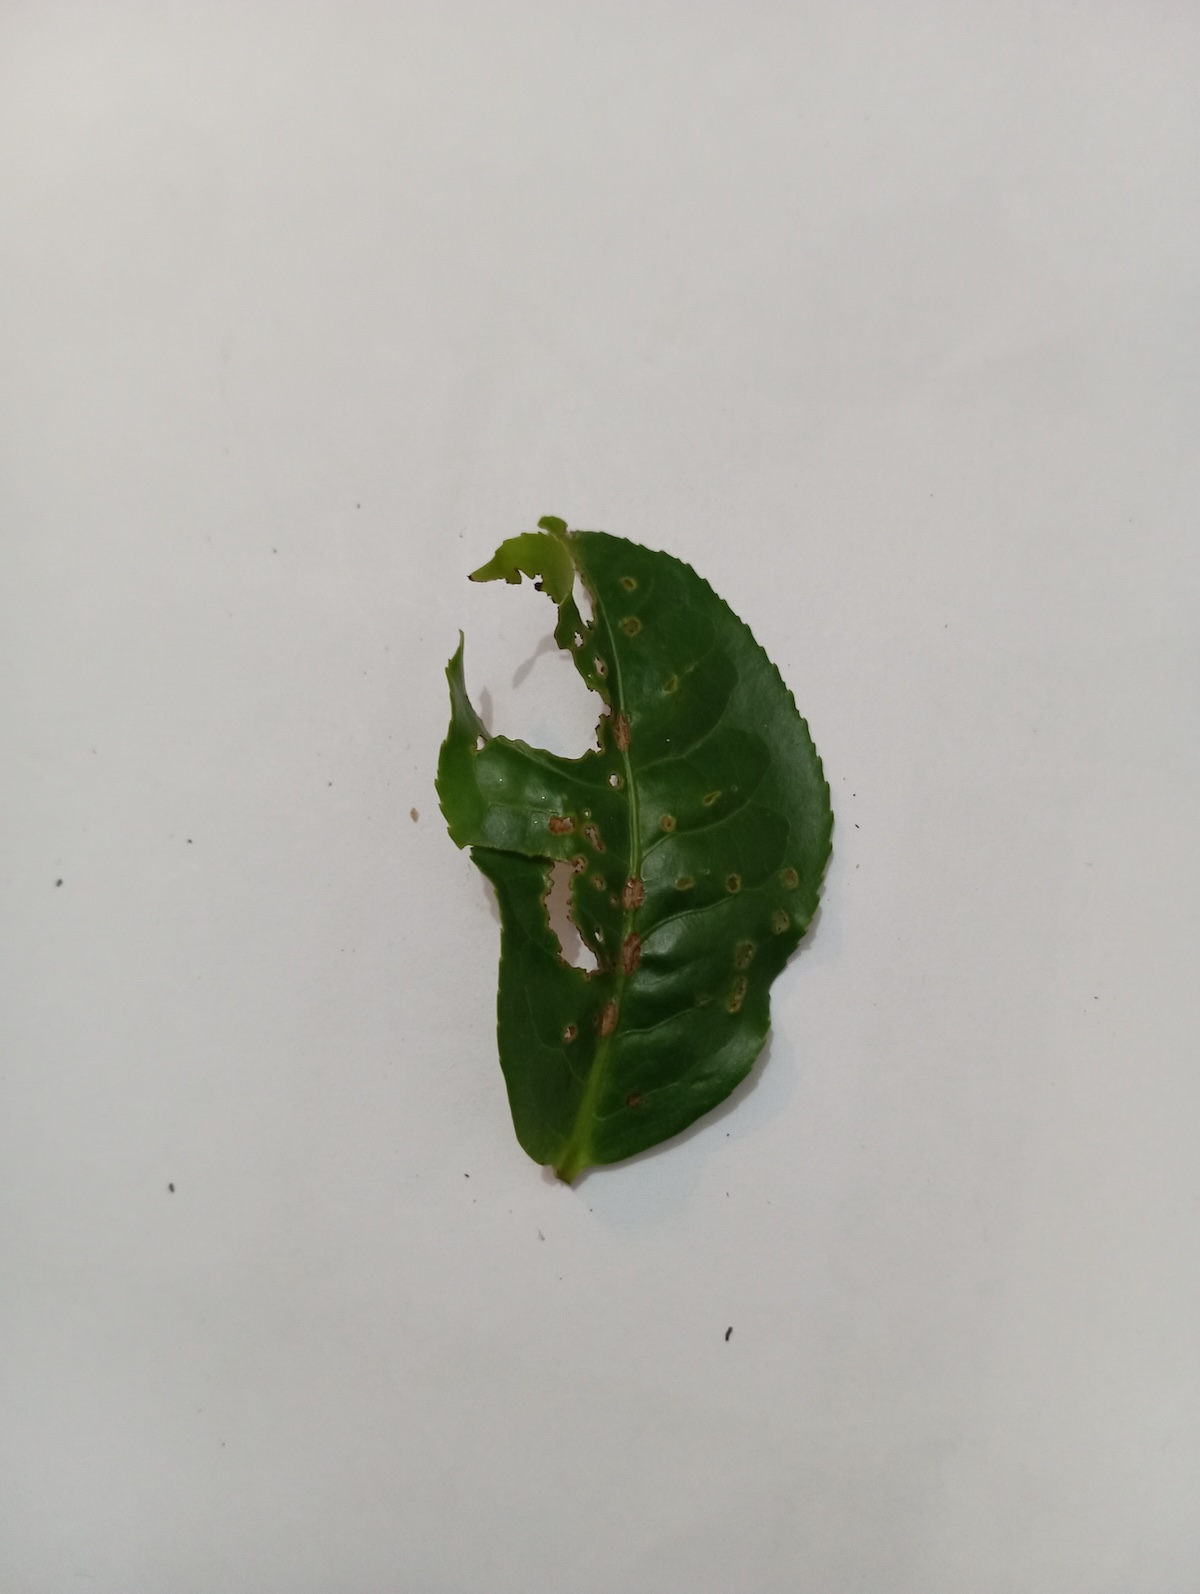
Label: Green mirid bug